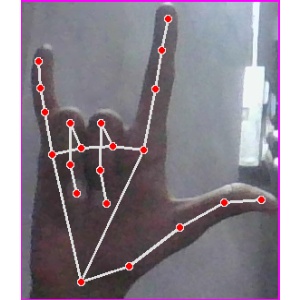
अक्षर: व